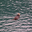
Label: otter